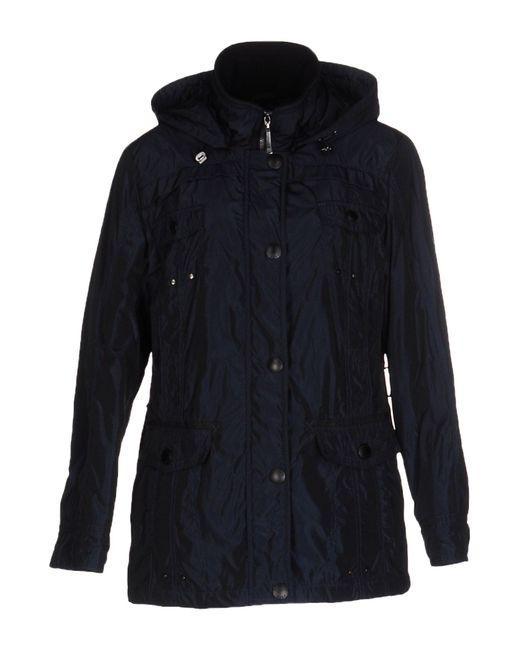
Nylon Langarm schwarze Winterjacke